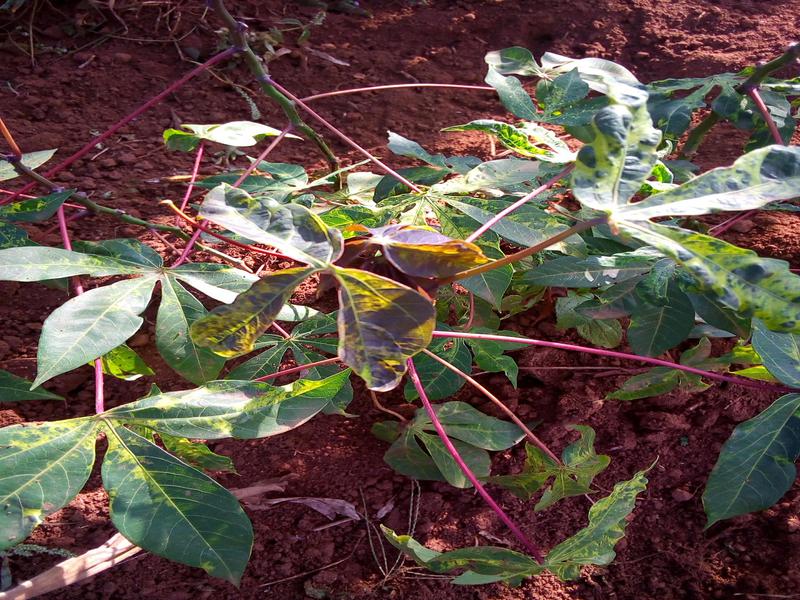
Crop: cassava
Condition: mosaic_disease